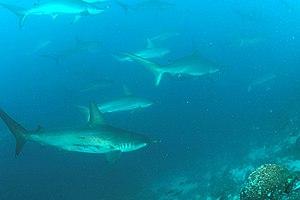
L'île Wolf, en espagnol Isla Wolf, aussi appelée île Wenman, est une île inhabitée d'Équateur située dans les îles Galápagos.
L’Équateur, en forme longue la république d'Équateur ou république de l'Équateur, est un pays d'Amérique du Sud, frontalier du Pérou au sud et à l'est et de la Colombie au nord-nord-est, baigné à l'ouest par l'océan Pacifique. Ses habitants sont appelés les Équatoriens. Sa superficie est de 283 520 km², partagée en trois grandes régions : la côte du Pacifique, où se trouve la ville de Guayaquil, la partie andine du pays, où se trouve la capitale et la principale ville du pays, Quito, et l'Amazonie équatorienne, dans l'est du pays. Les deux premières de ces régions concentrent l'essentiel de la population et de l'activité économique du pays, tandis que la partie amazonienne, moins peuplée, recèle des ressources significatives en hydrocarbures, ainsi qu'une biodiversité extrêmement importante. À ces trois régions continentales, il faut ajouter une région insulaire formée par les îles Galápagos, situées dans l'océan Pacifique à un millier de kilomètres à l'ouest de la côte.
Les îles Galápagos sont un archipel et une province de l'Équateur situé dans le Nord-Est de l'océan Pacifique sud, à la latitude de l'équateur.
La famille des Sphyrnidae regroupe les 10 espèces de requins-marteaux, au sein de l'ordre des Carcharhiniformes.